Homosexuality in ancient Rome

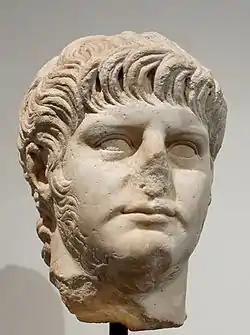
Emperor Nero

Some terms, such as "exoletus", specifically refer to an adult; Romans who were socially marked as "masculine" did not confine their same-sex penetration of male prostitutes or slaves to those who were "boys" under the age of 20. Some older men may have at times preferred the passive role. Martial describes, for example, the case of an older man who played the passive role and let a younger slave occupy the active role. An adult male's desire to be penetrated was considered a sickness ("morbus"); the desire to penetrate a handsome youth was thought normal.